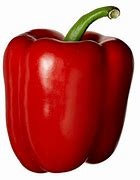
Label: capsicum